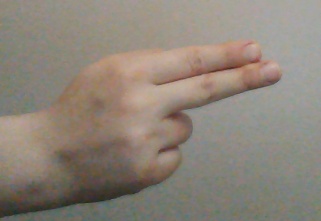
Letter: ain